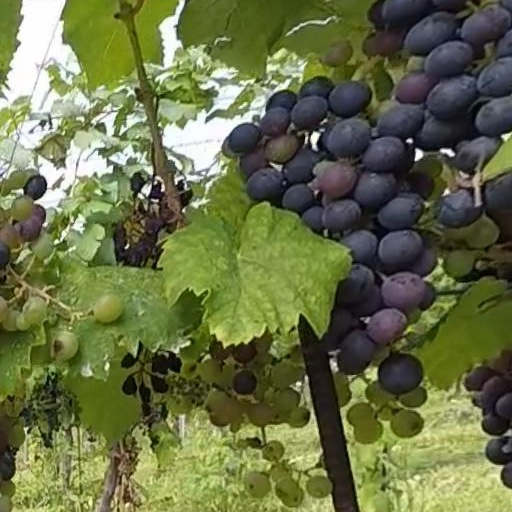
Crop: grape